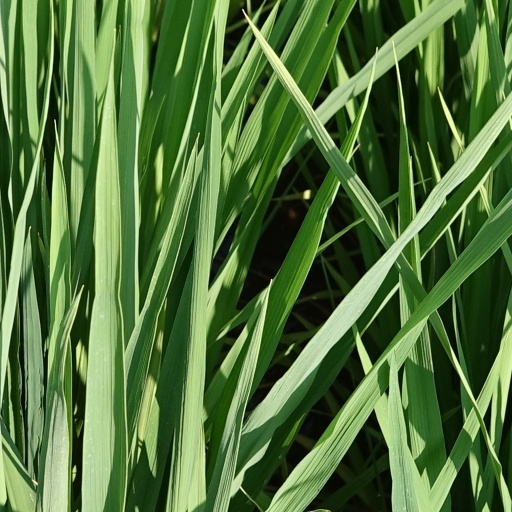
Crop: rice